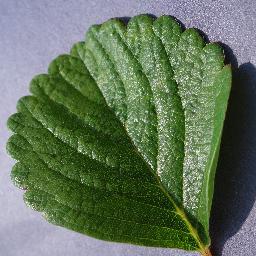
Label: Strawberry___healthy